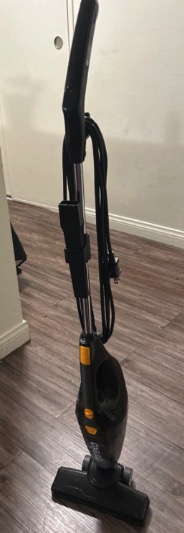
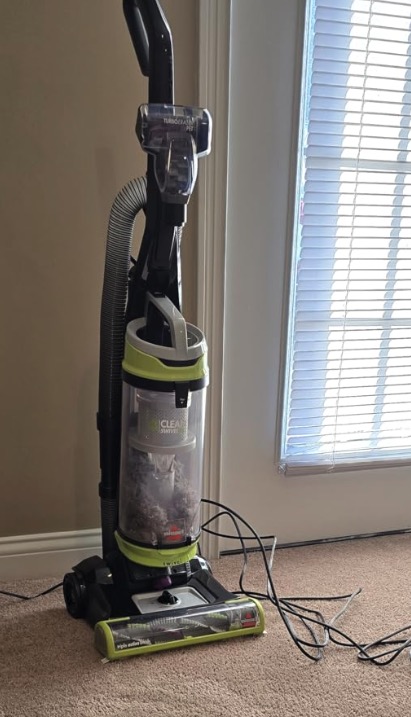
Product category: items_vacuum
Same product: no